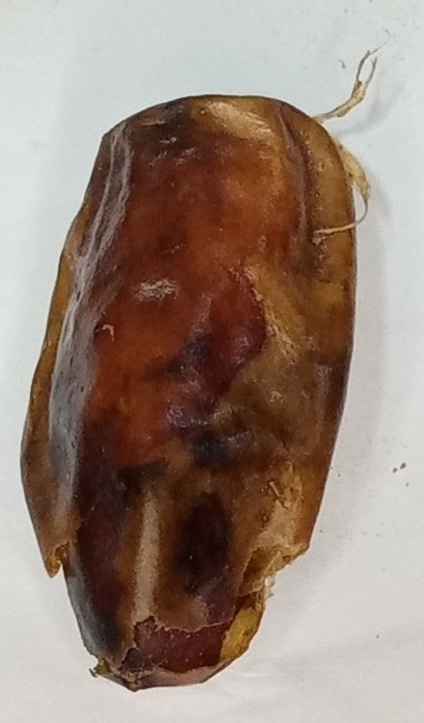
Variety: gajar
Size: medium
Grade: grade-3